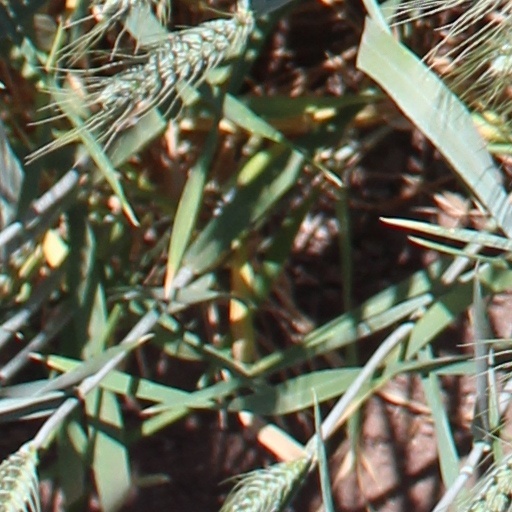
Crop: wheat